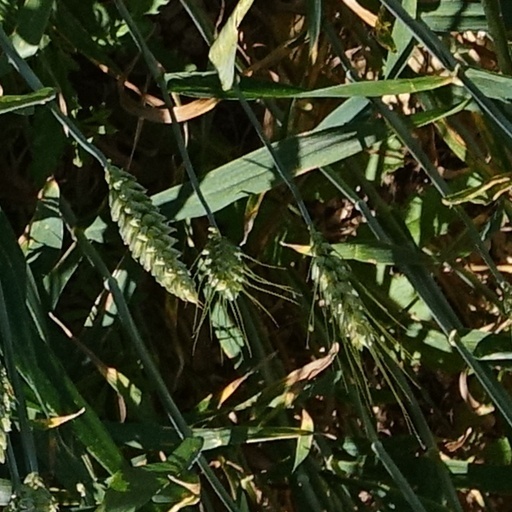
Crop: wheat